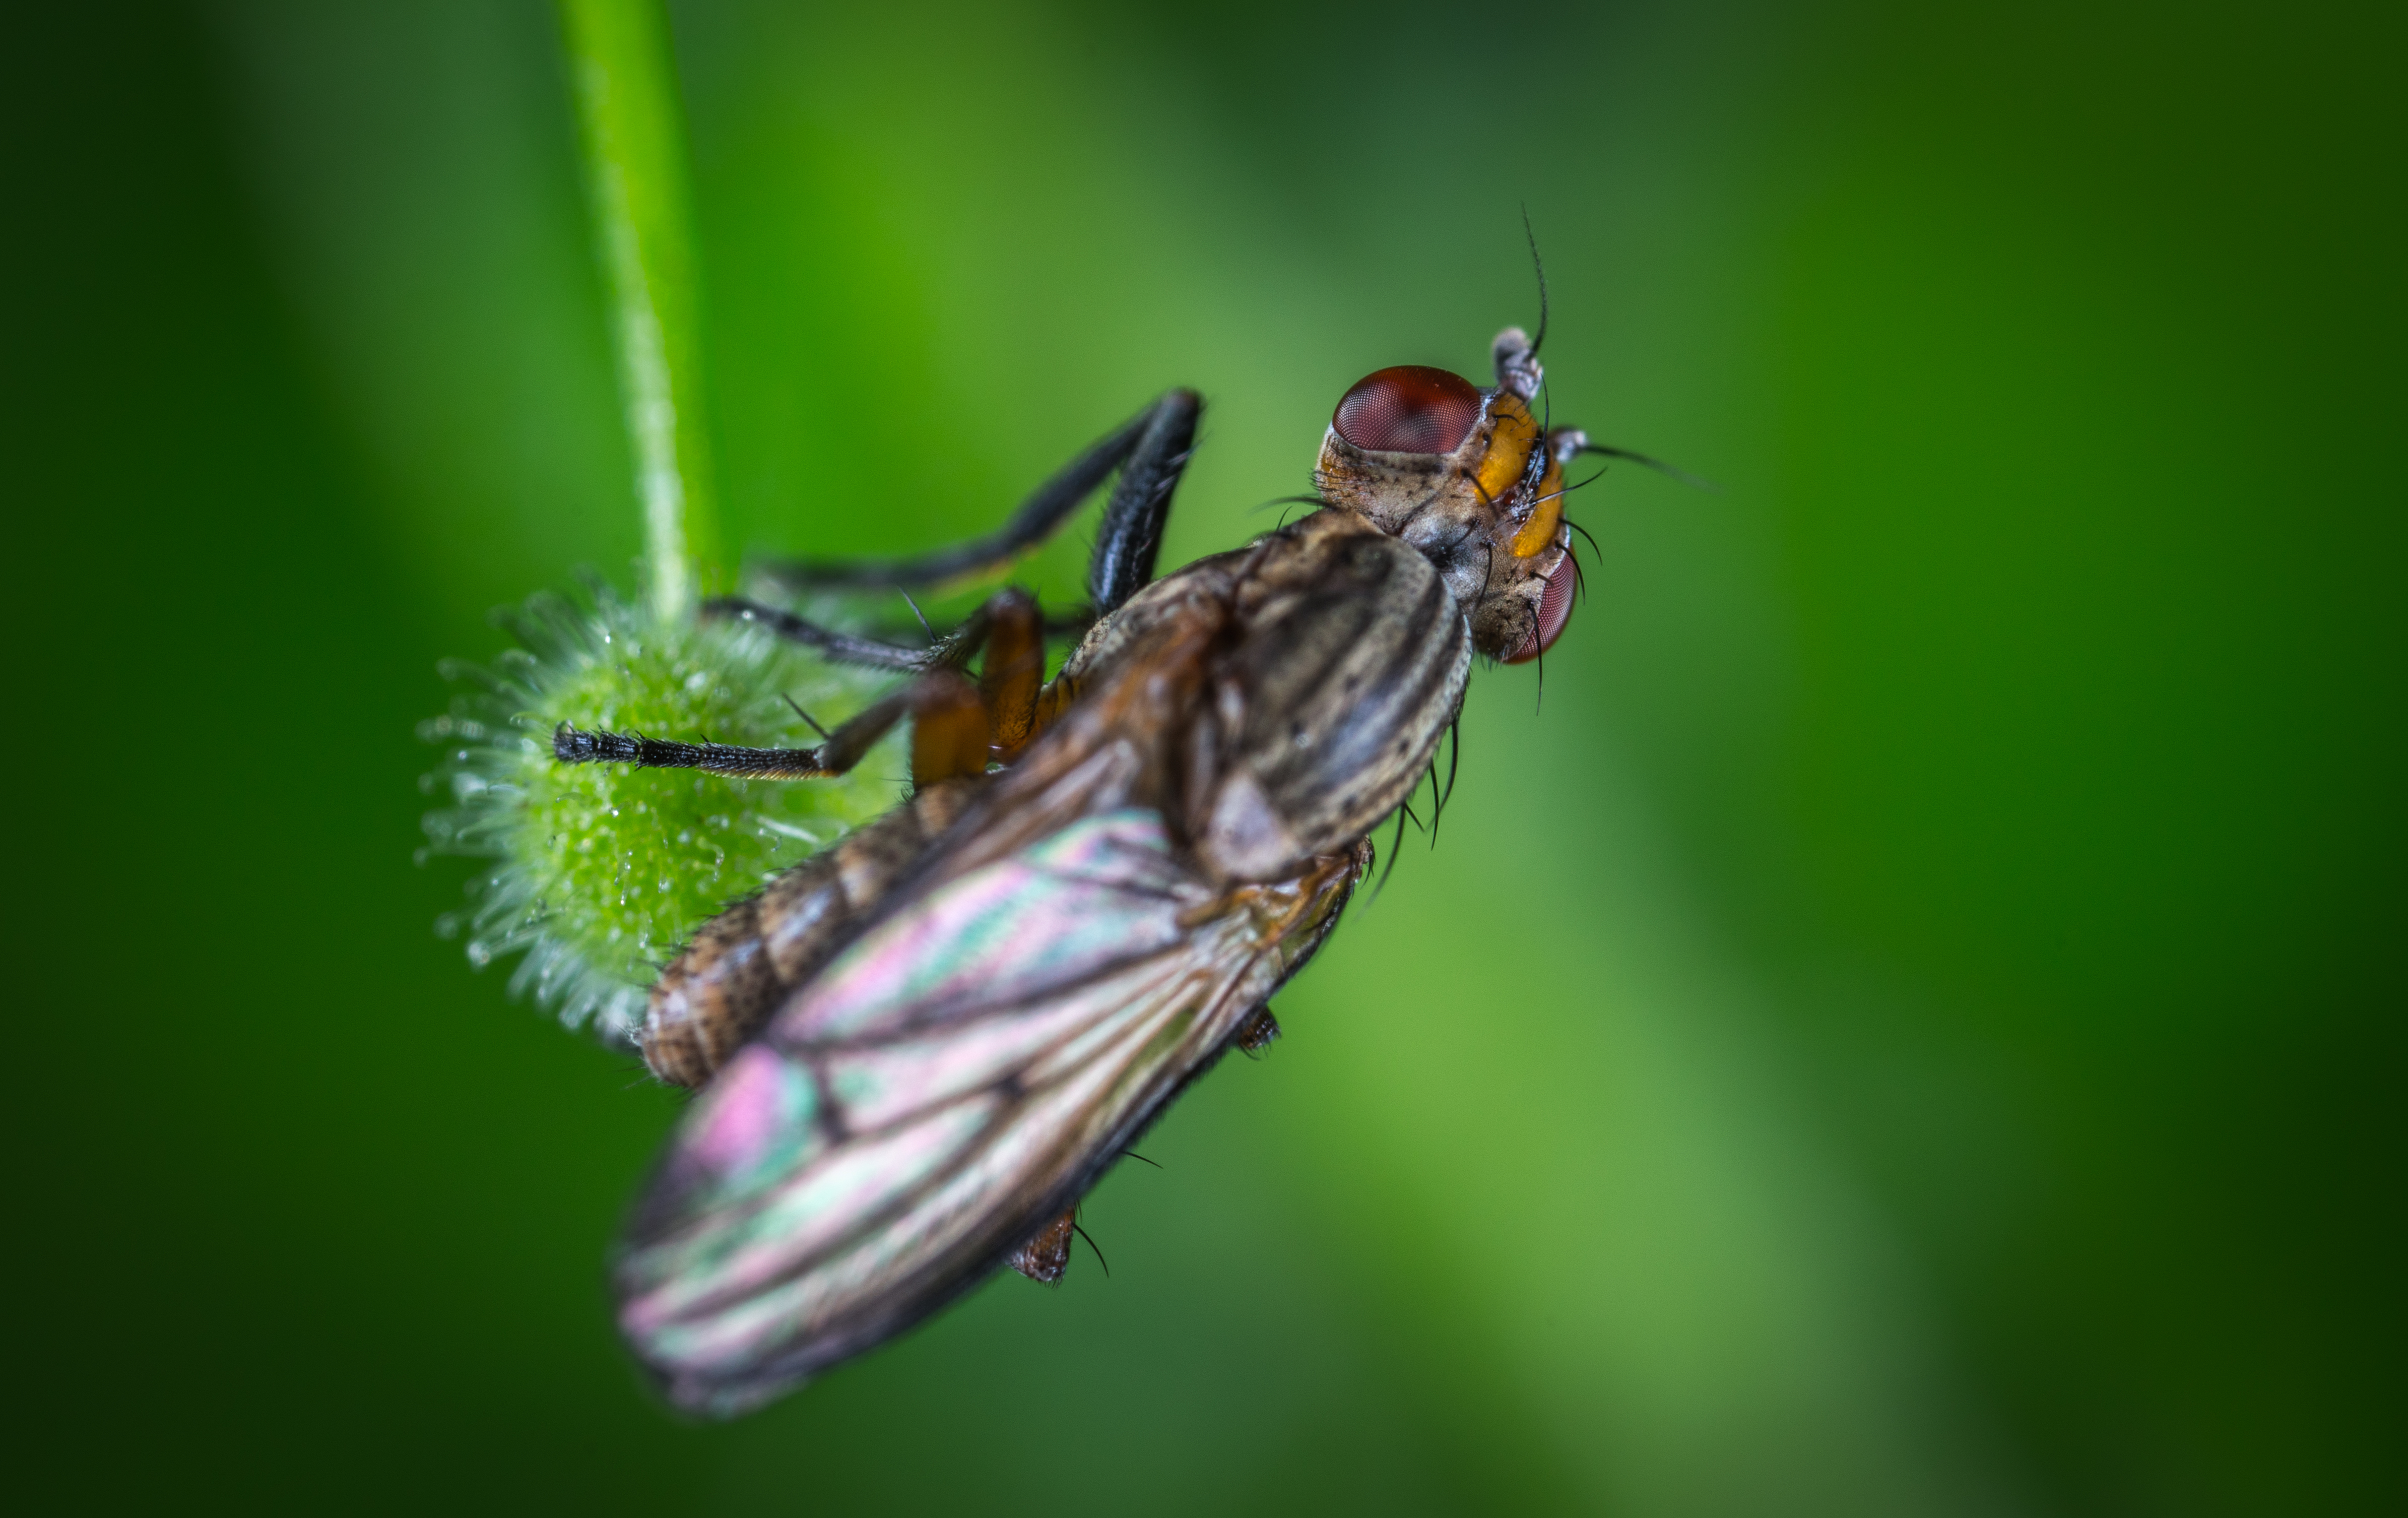
macro, insect, fly, pest, macro photography, invertebrate, close up, wildlife, organism, membrane winged insect, net winged insects, true bugs, arthropod